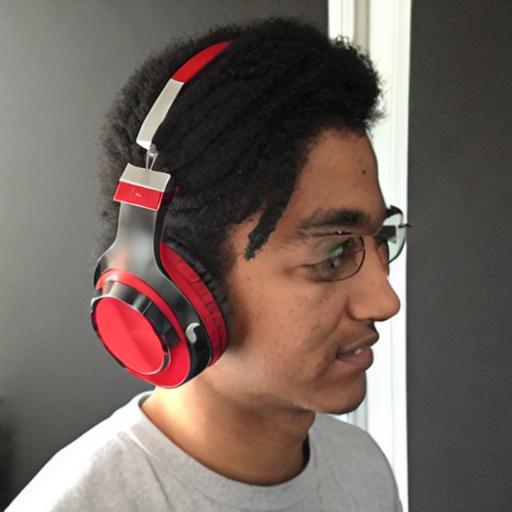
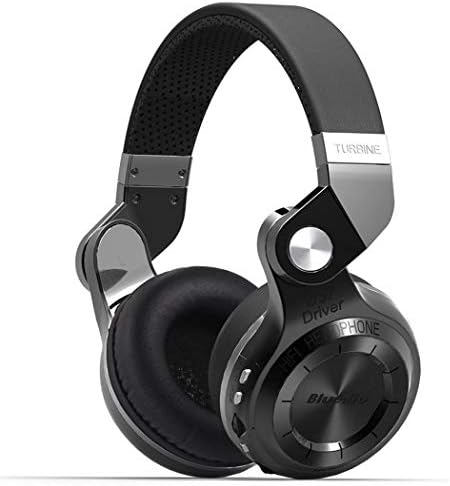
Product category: headphones
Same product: no